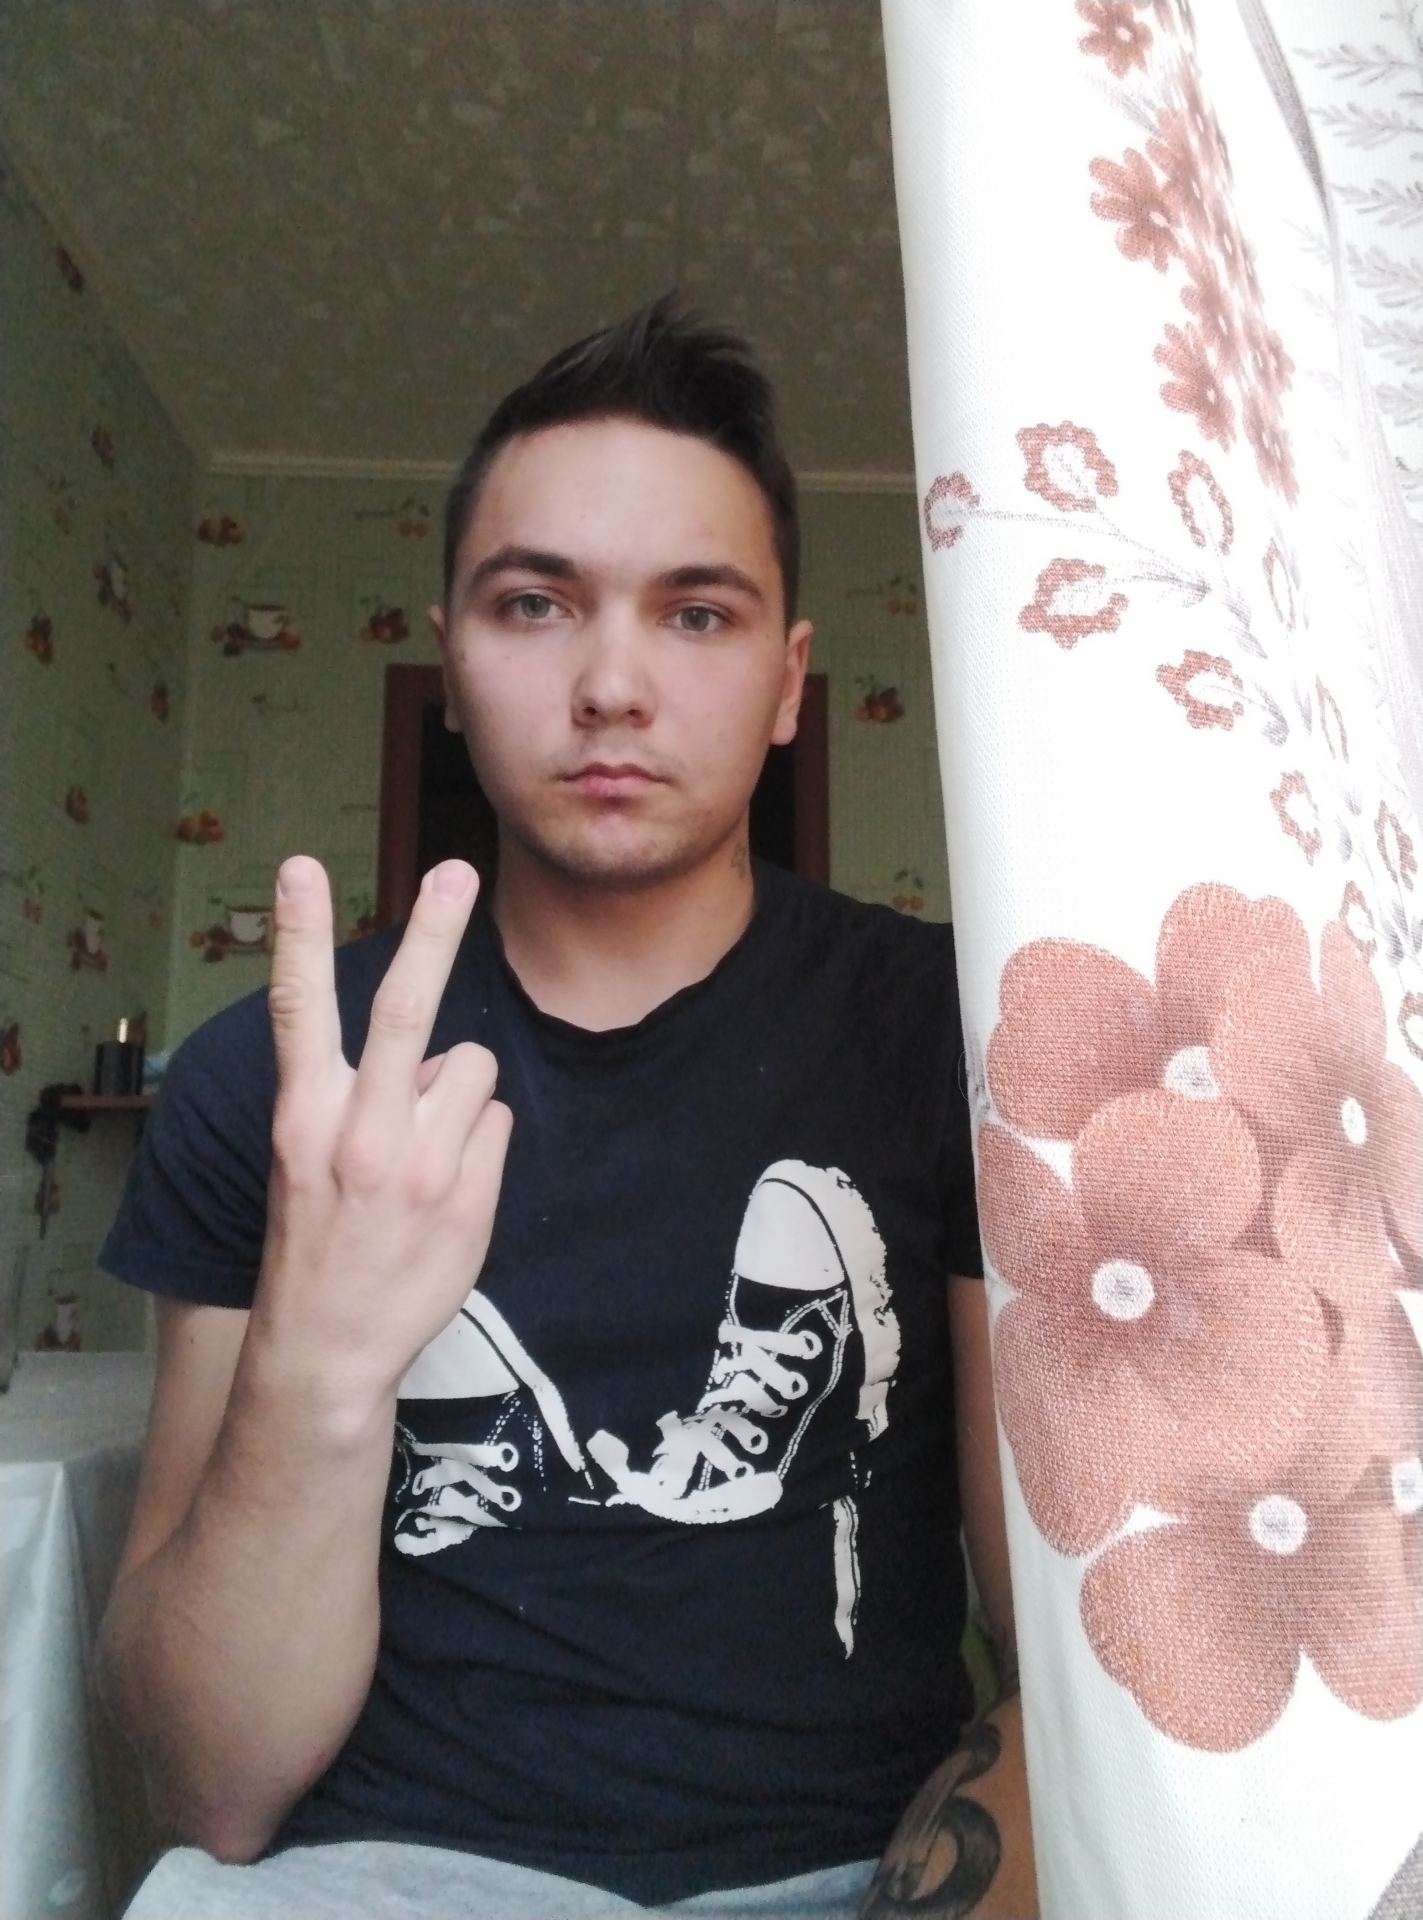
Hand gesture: peace_inverted